John S. Conway (artist)

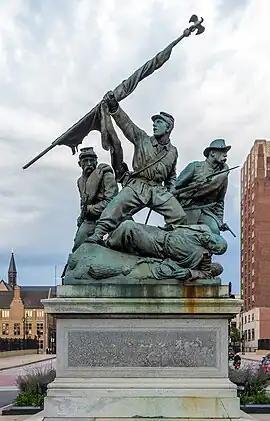
The Victorious Charge (1898)

John S. Conway, an artist and sculptor, was born February 21, 1852, in Dayton, Ohio. His middle name appears differently across various sources as Severinus, Severine, and Severino. He received his artistic training at the Art Institute of Chicago, the Académie Julien, and the École des Beaux-Arts. Conway also lived in Milwaukee, Italy, and New Jersey.